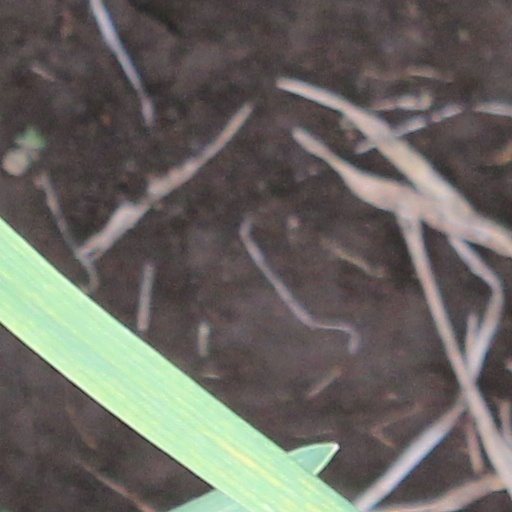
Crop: wheat